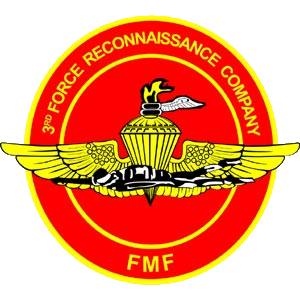
La 3rd Force Reconnaissance Company, ou 3rd FORECON, est une unité de réserve du Corps des Marines des Etats-Unis responsable de la reconnaissance en profondeur et du soutien à l'action directe et est principalement chargée de fournir les capteurs à distance pour les éléments de combat au sol de la Marine Air-Ground Task Force.
Dans le Corps des Marines des États-Unis, l'élément de commandement est l'unité de commandement et de contrôle d'une Force tactique terrestre et aérienne des Marines. Il fournit le C3I pour le MAGTF.